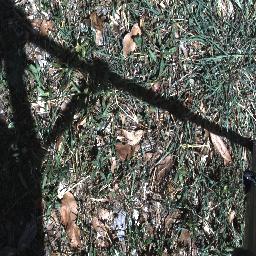
Label: negative